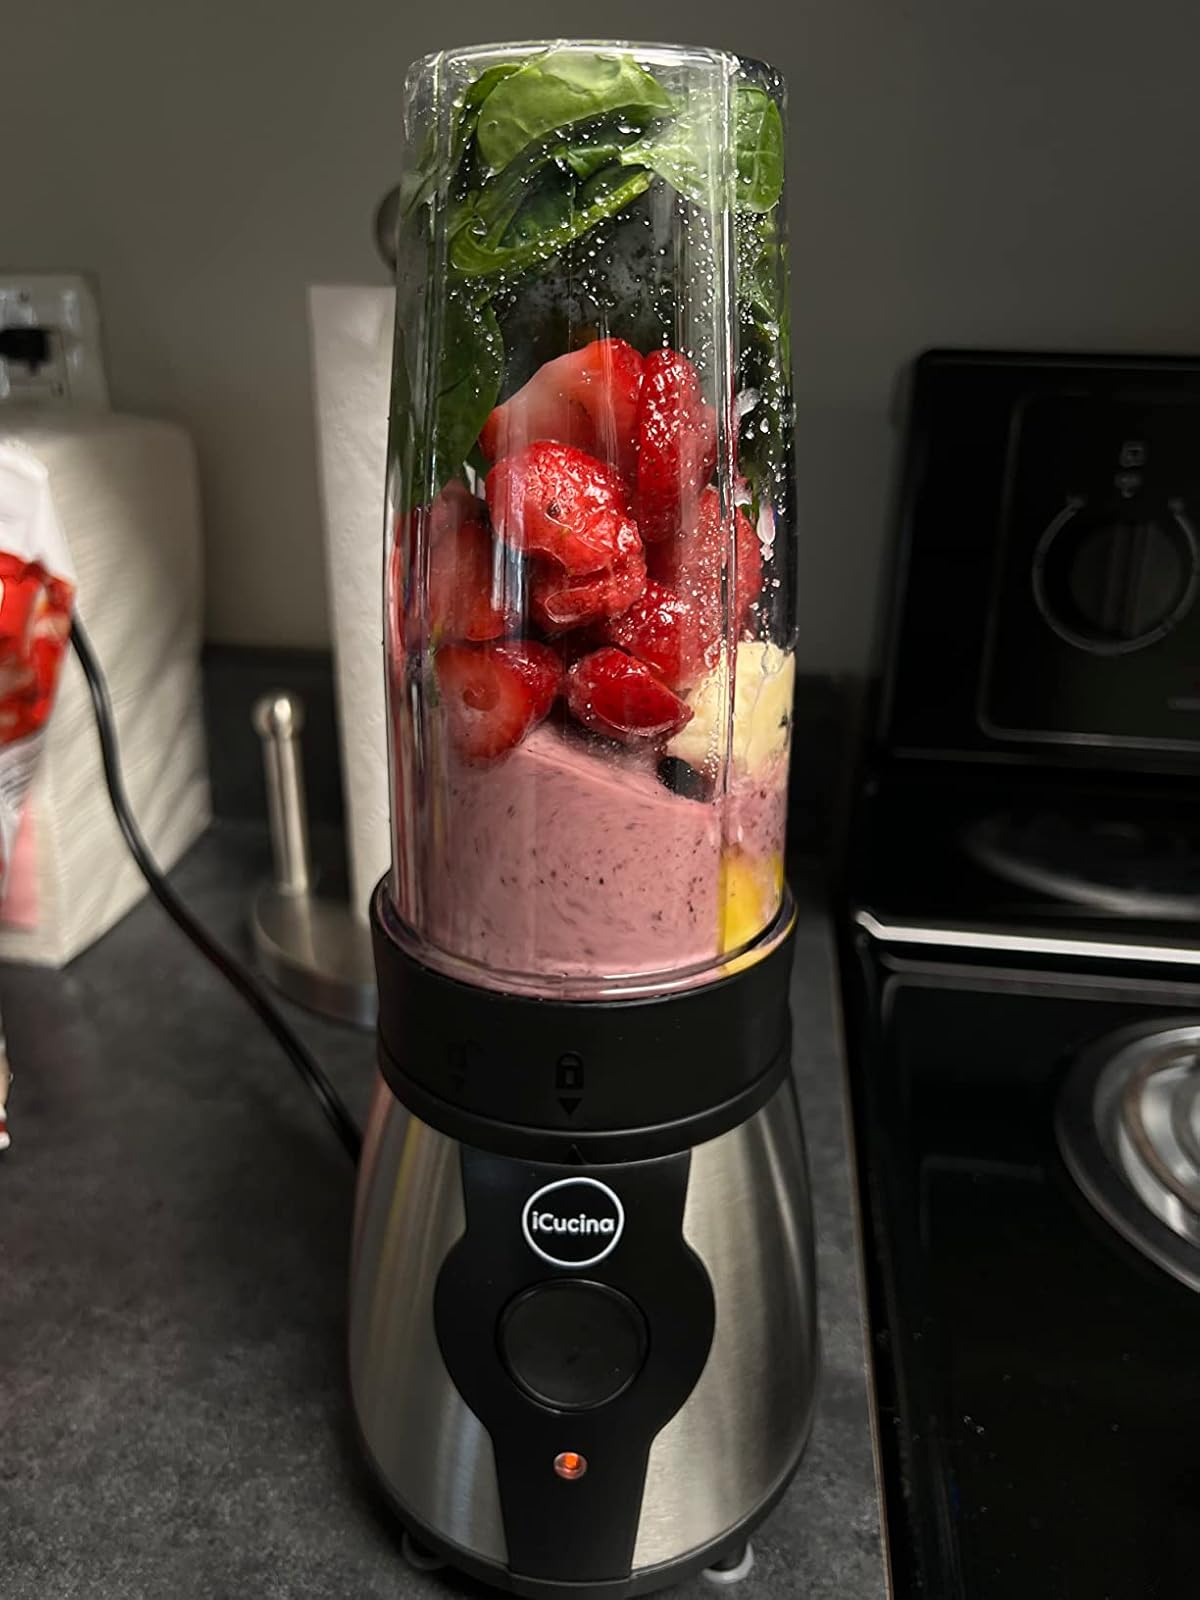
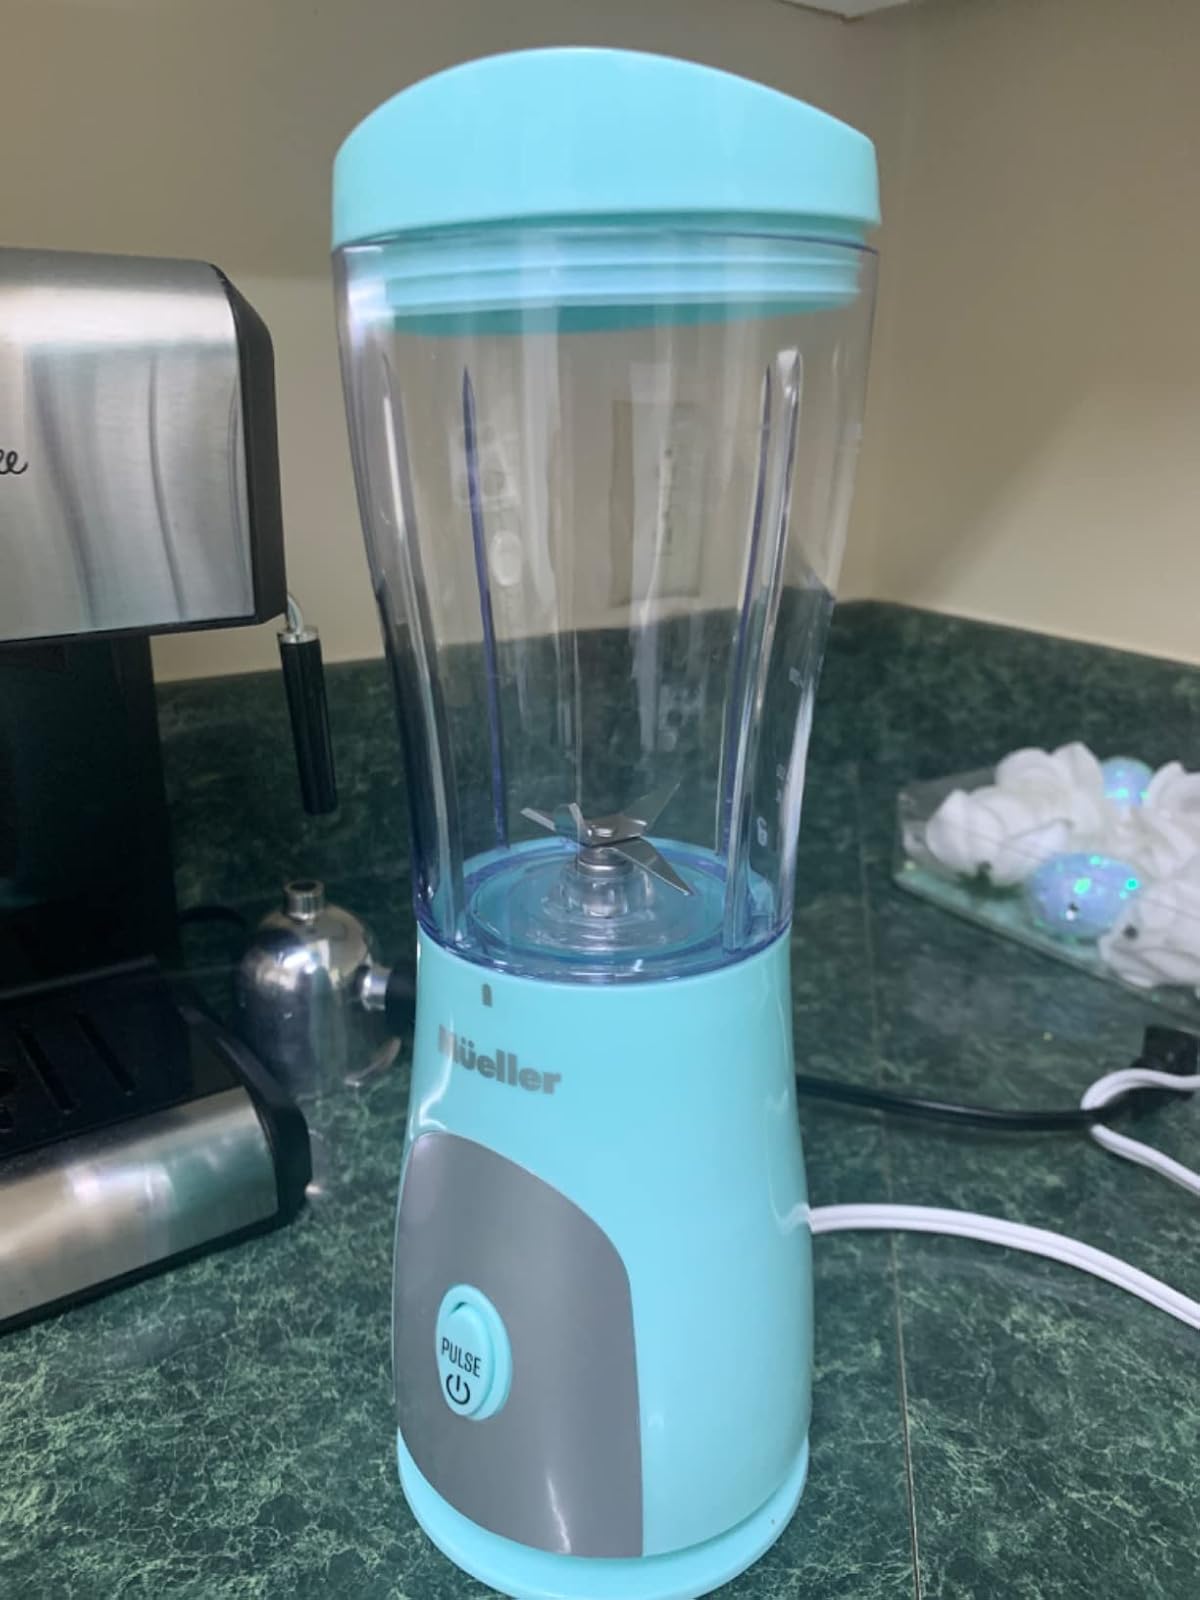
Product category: items_blender
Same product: no